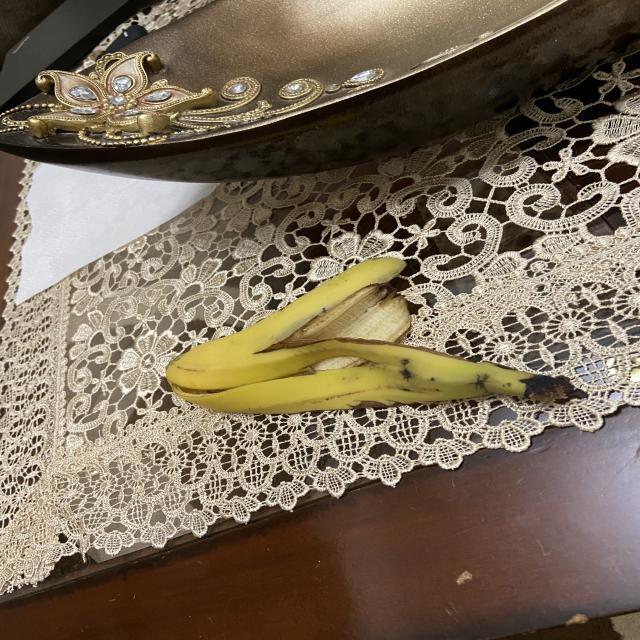
Label: bananas